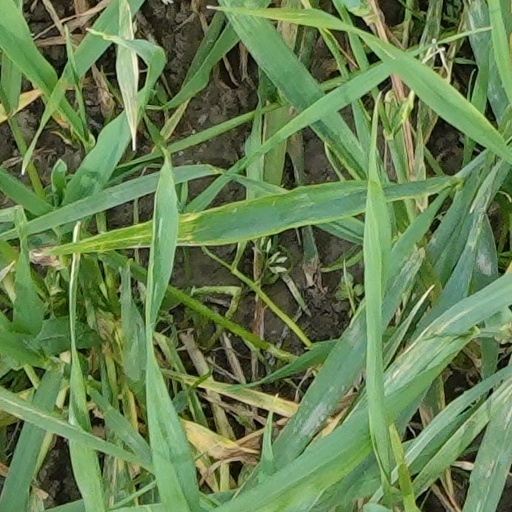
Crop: wheat